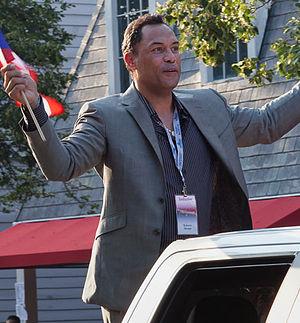
Roberto Alomar, né le 5 février 1968 à Ponce, est un joueur portoricain de baseball qui évolua dans la Ligue majeure de baseball de 1988 à 2004.